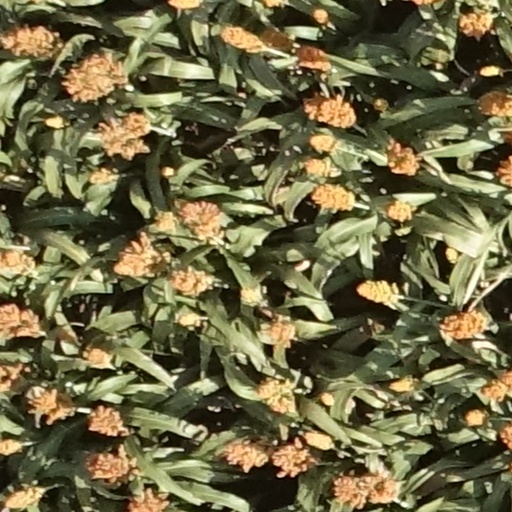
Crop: sorghum